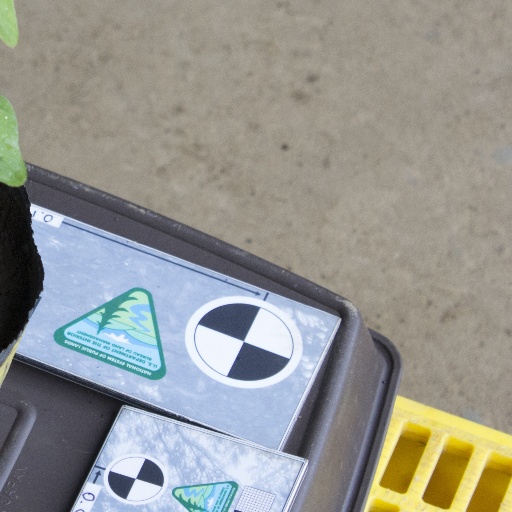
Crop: soybean